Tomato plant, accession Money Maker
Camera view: vertical (180 deg); turntable rotation: 180 degrees
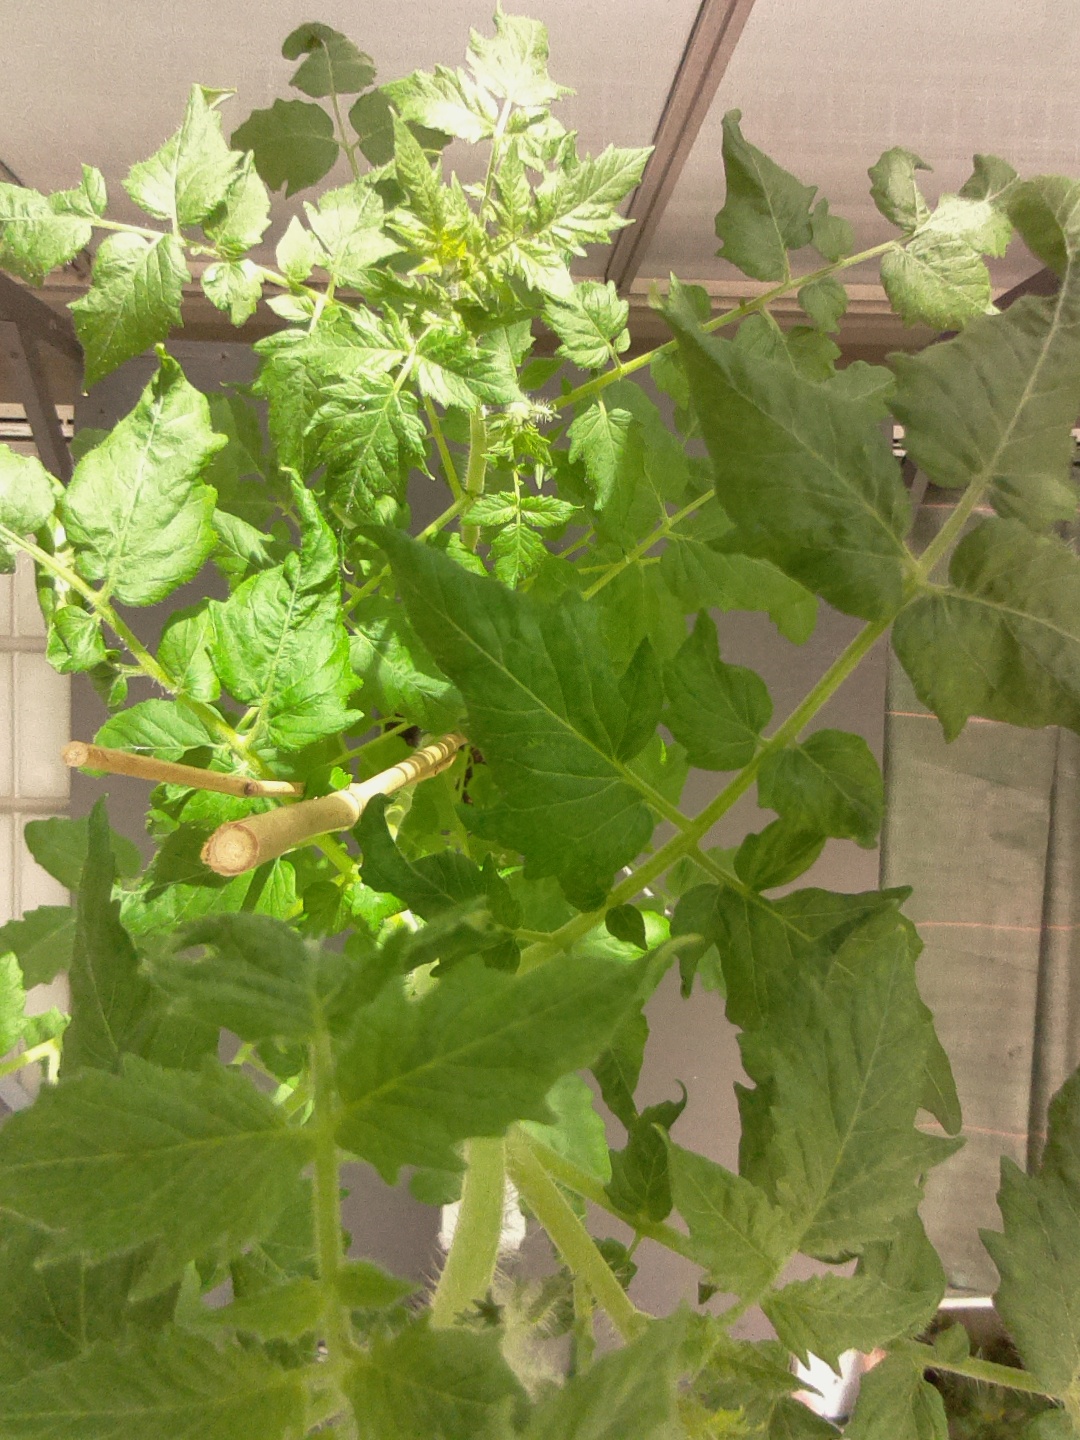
BBCH growth stage 60: First flowers open